Answer in natural language. Consider the 3D positions of the objects in the scene and not just the 2D positions in the image. Is the centerpoint of  box (marked A) at a higher height than lowprofile bed with blue bedding (marked B)? Choose between the following options: yes or no
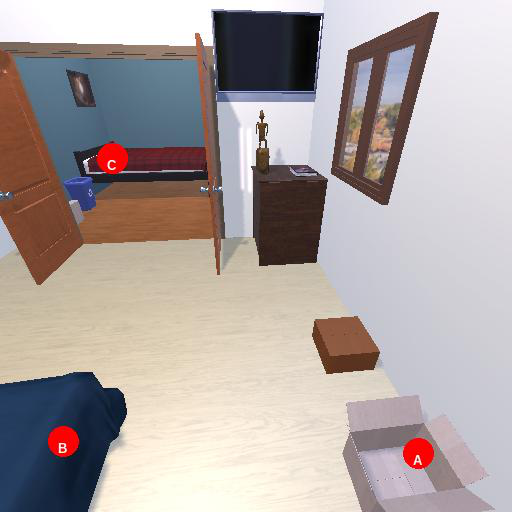
<answer>yes</answer>